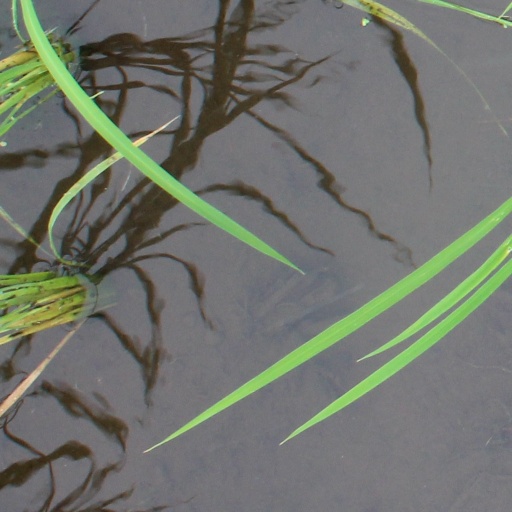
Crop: rice